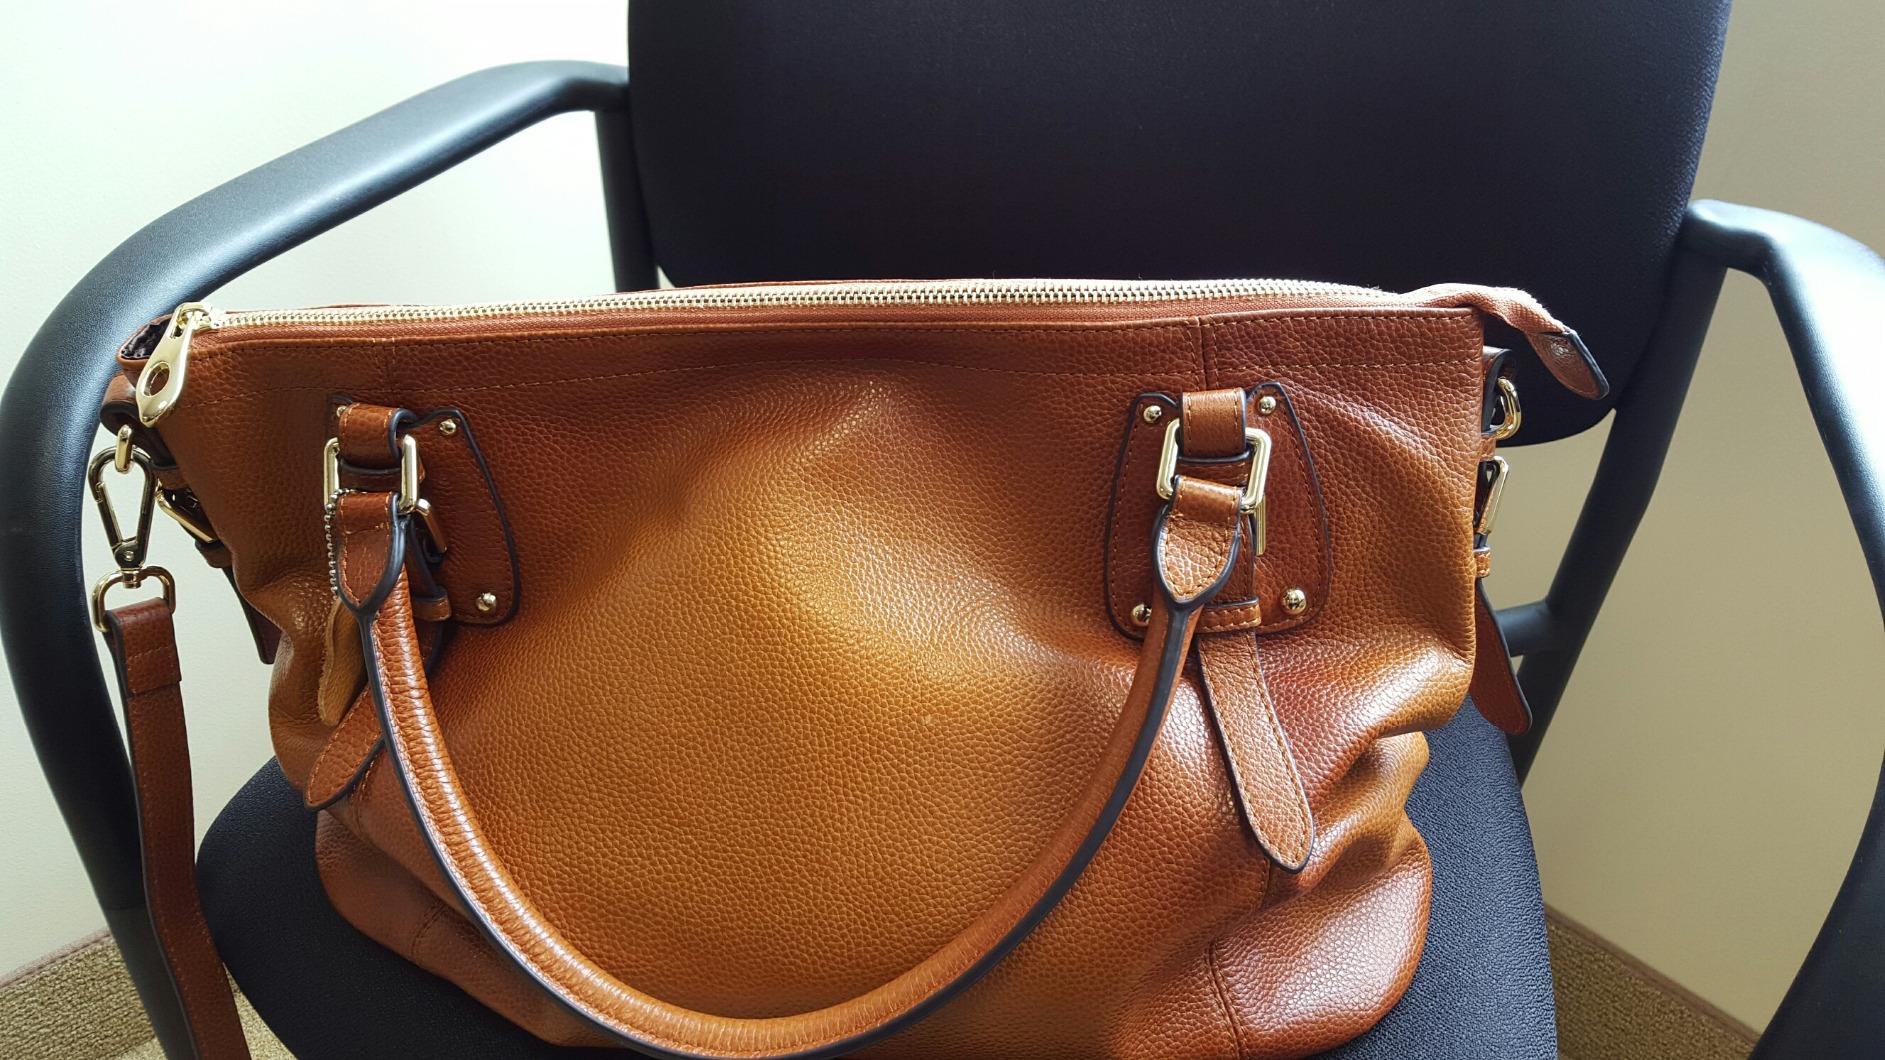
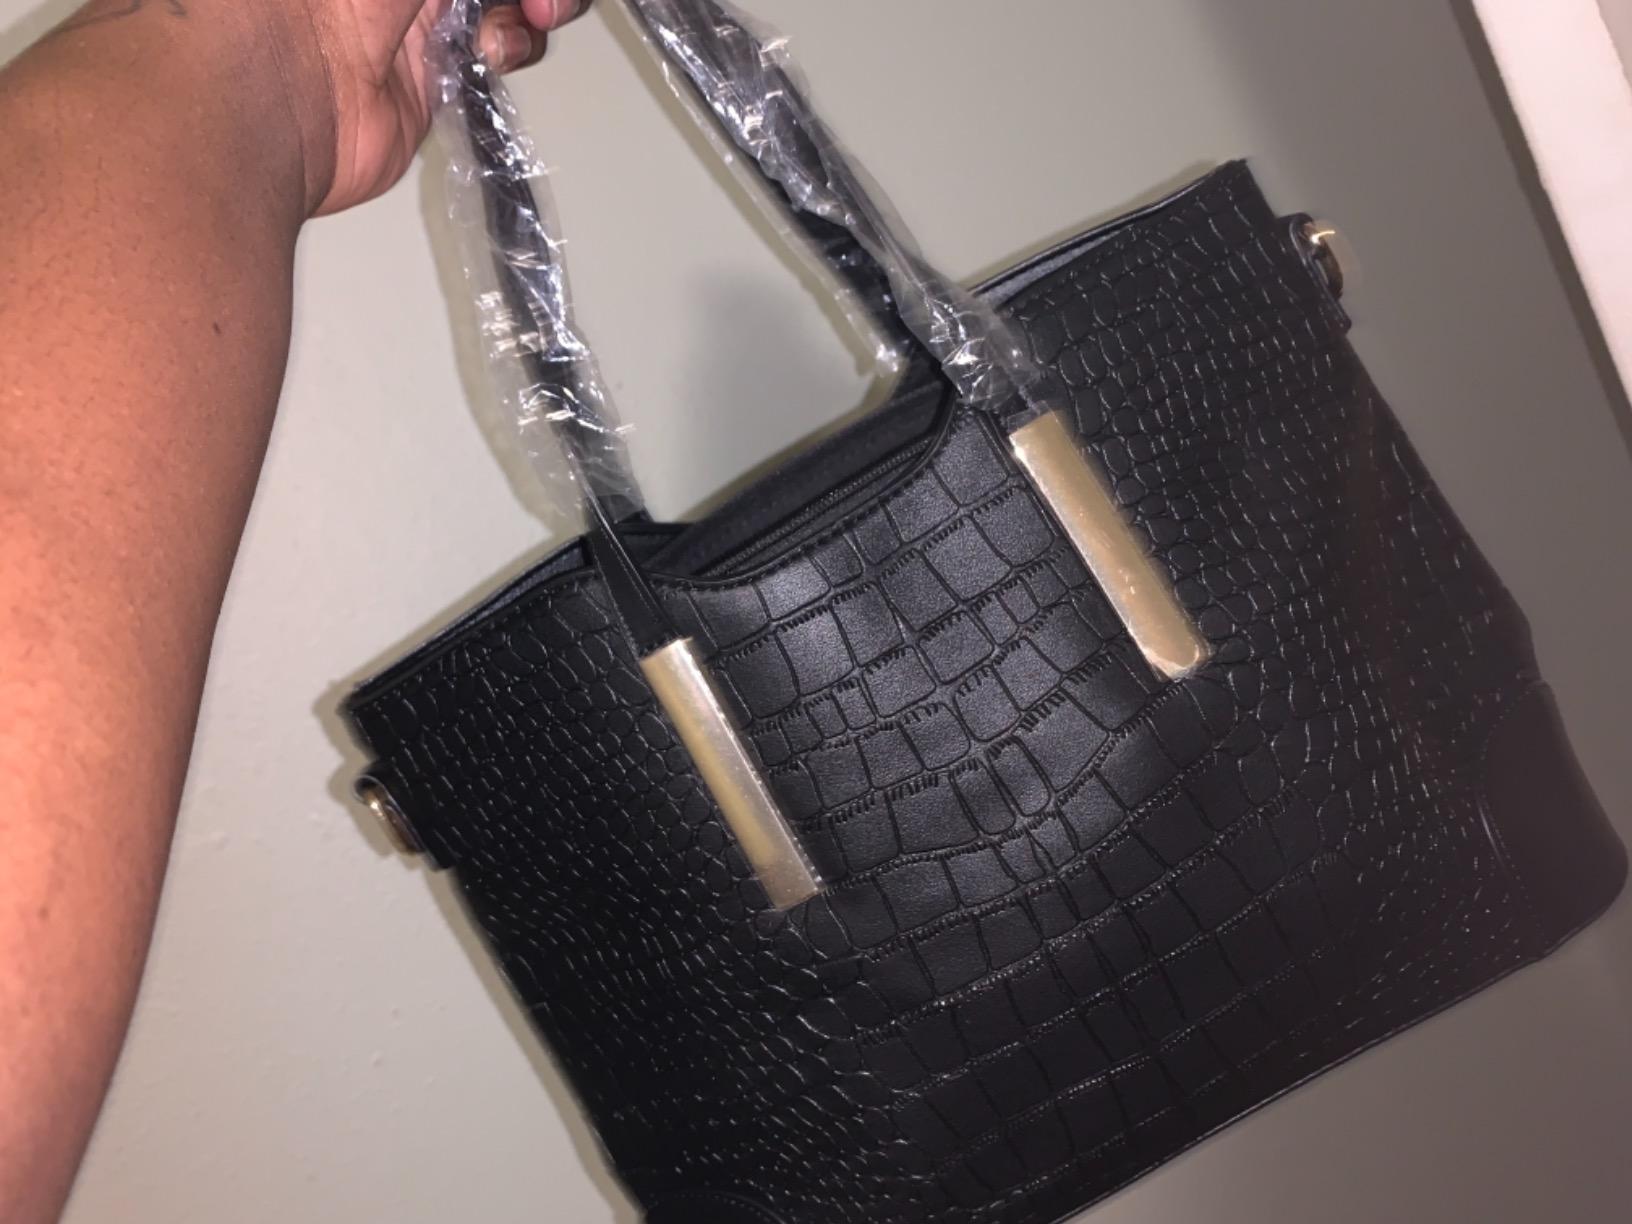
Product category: accessories_handbag
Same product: no